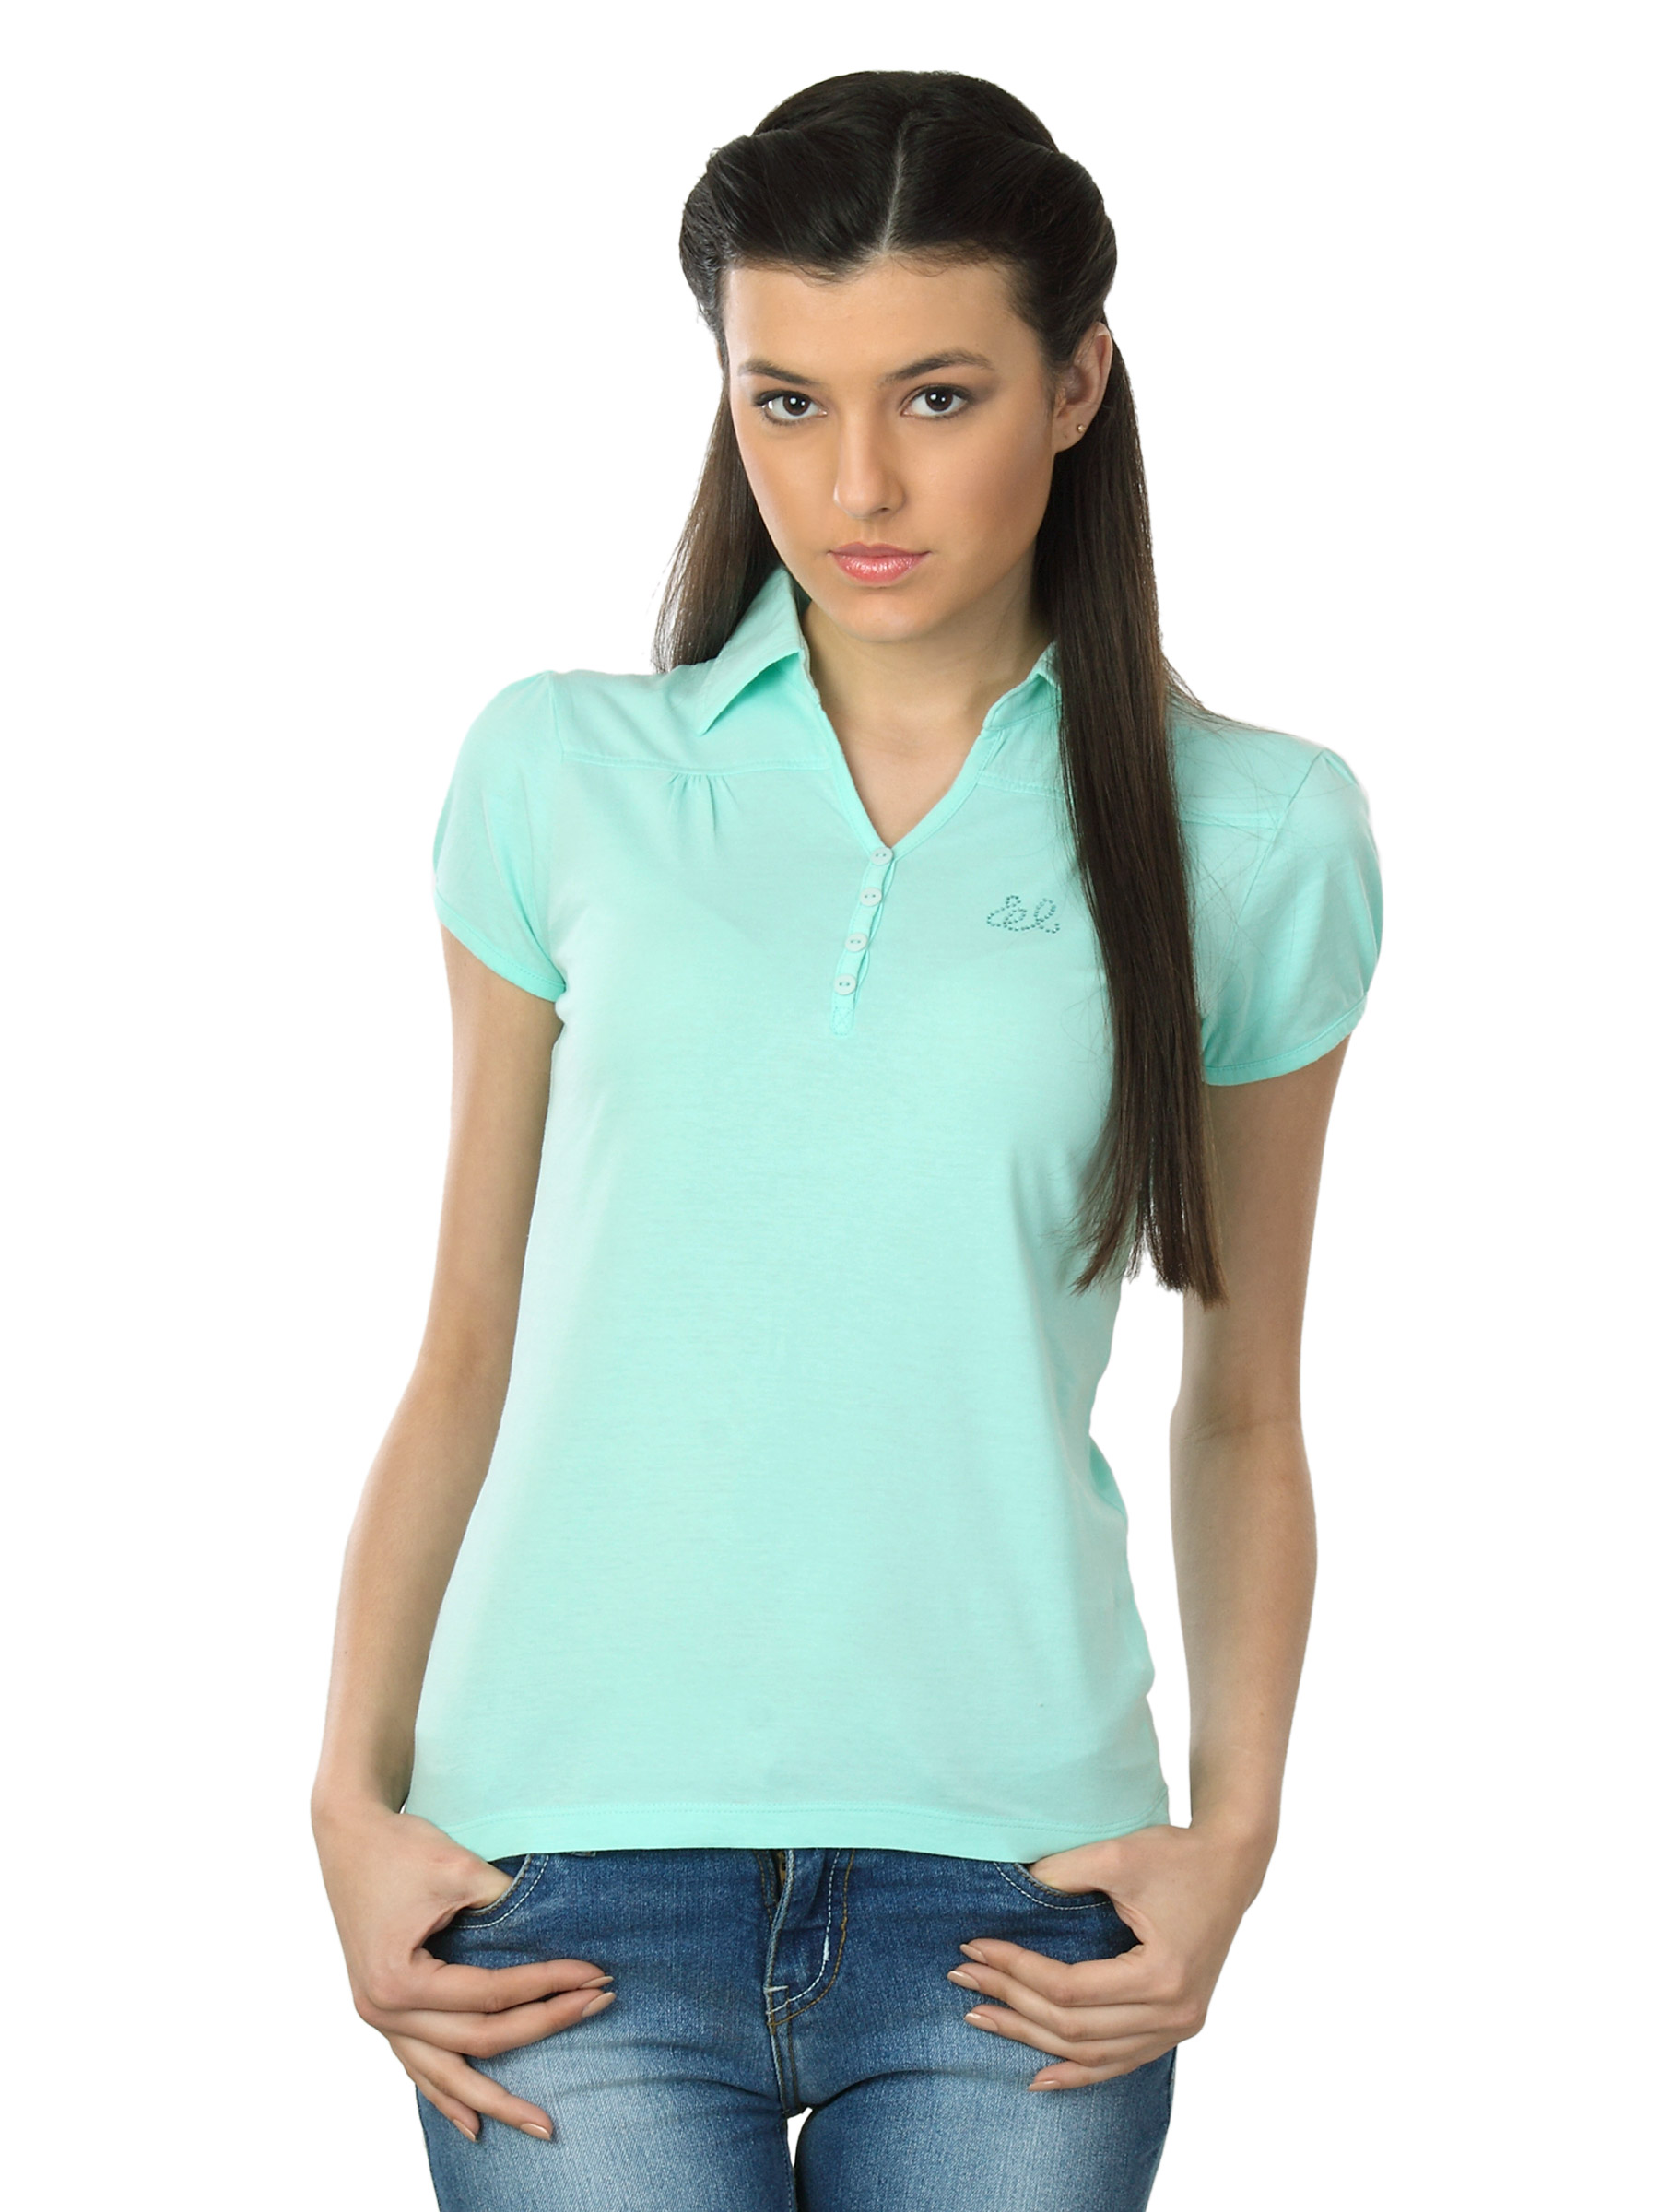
Wrangler Women Green Top
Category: Apparel / Topwear / Tops
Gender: Women
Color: Green
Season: Summer 2012
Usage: Casual